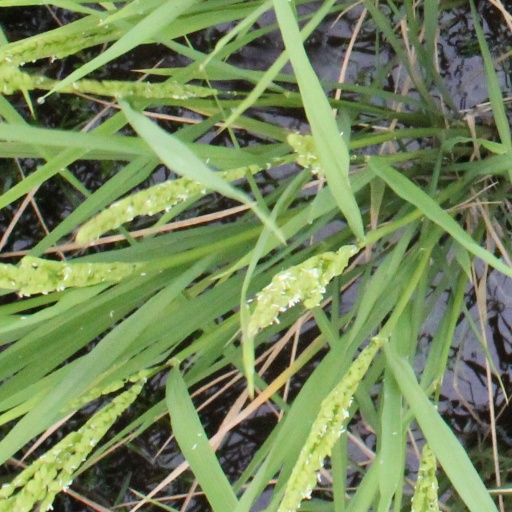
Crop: rice